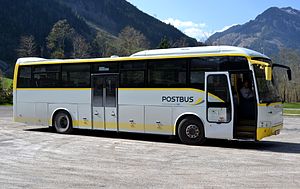
Österreichische Bundesbahnen / Trafik / Godstrafik
En bus fra ÖBB-Postbus
Österreichische Bundesbahnen er det statslige jernbaneselskab i Østrig. Selskabet forkortes i daglig tale ÖBB, hvilket også udgør selskabets logo. Fra den 1. januar 2005 blev ÖBB's forretningsområder opdelt i delselskaber under det fælles holdingselskab ÖBB-Holding AG, som den østrigske stat er eneaktionær i. ÖBB fragter passagerer og gods på alle hovedlinjer i Østrig, ligesom driften af den eneste toglinje i Liechtenstein varetages af ÖBB. Endvidere har ÖBB også regionale buslinjer.